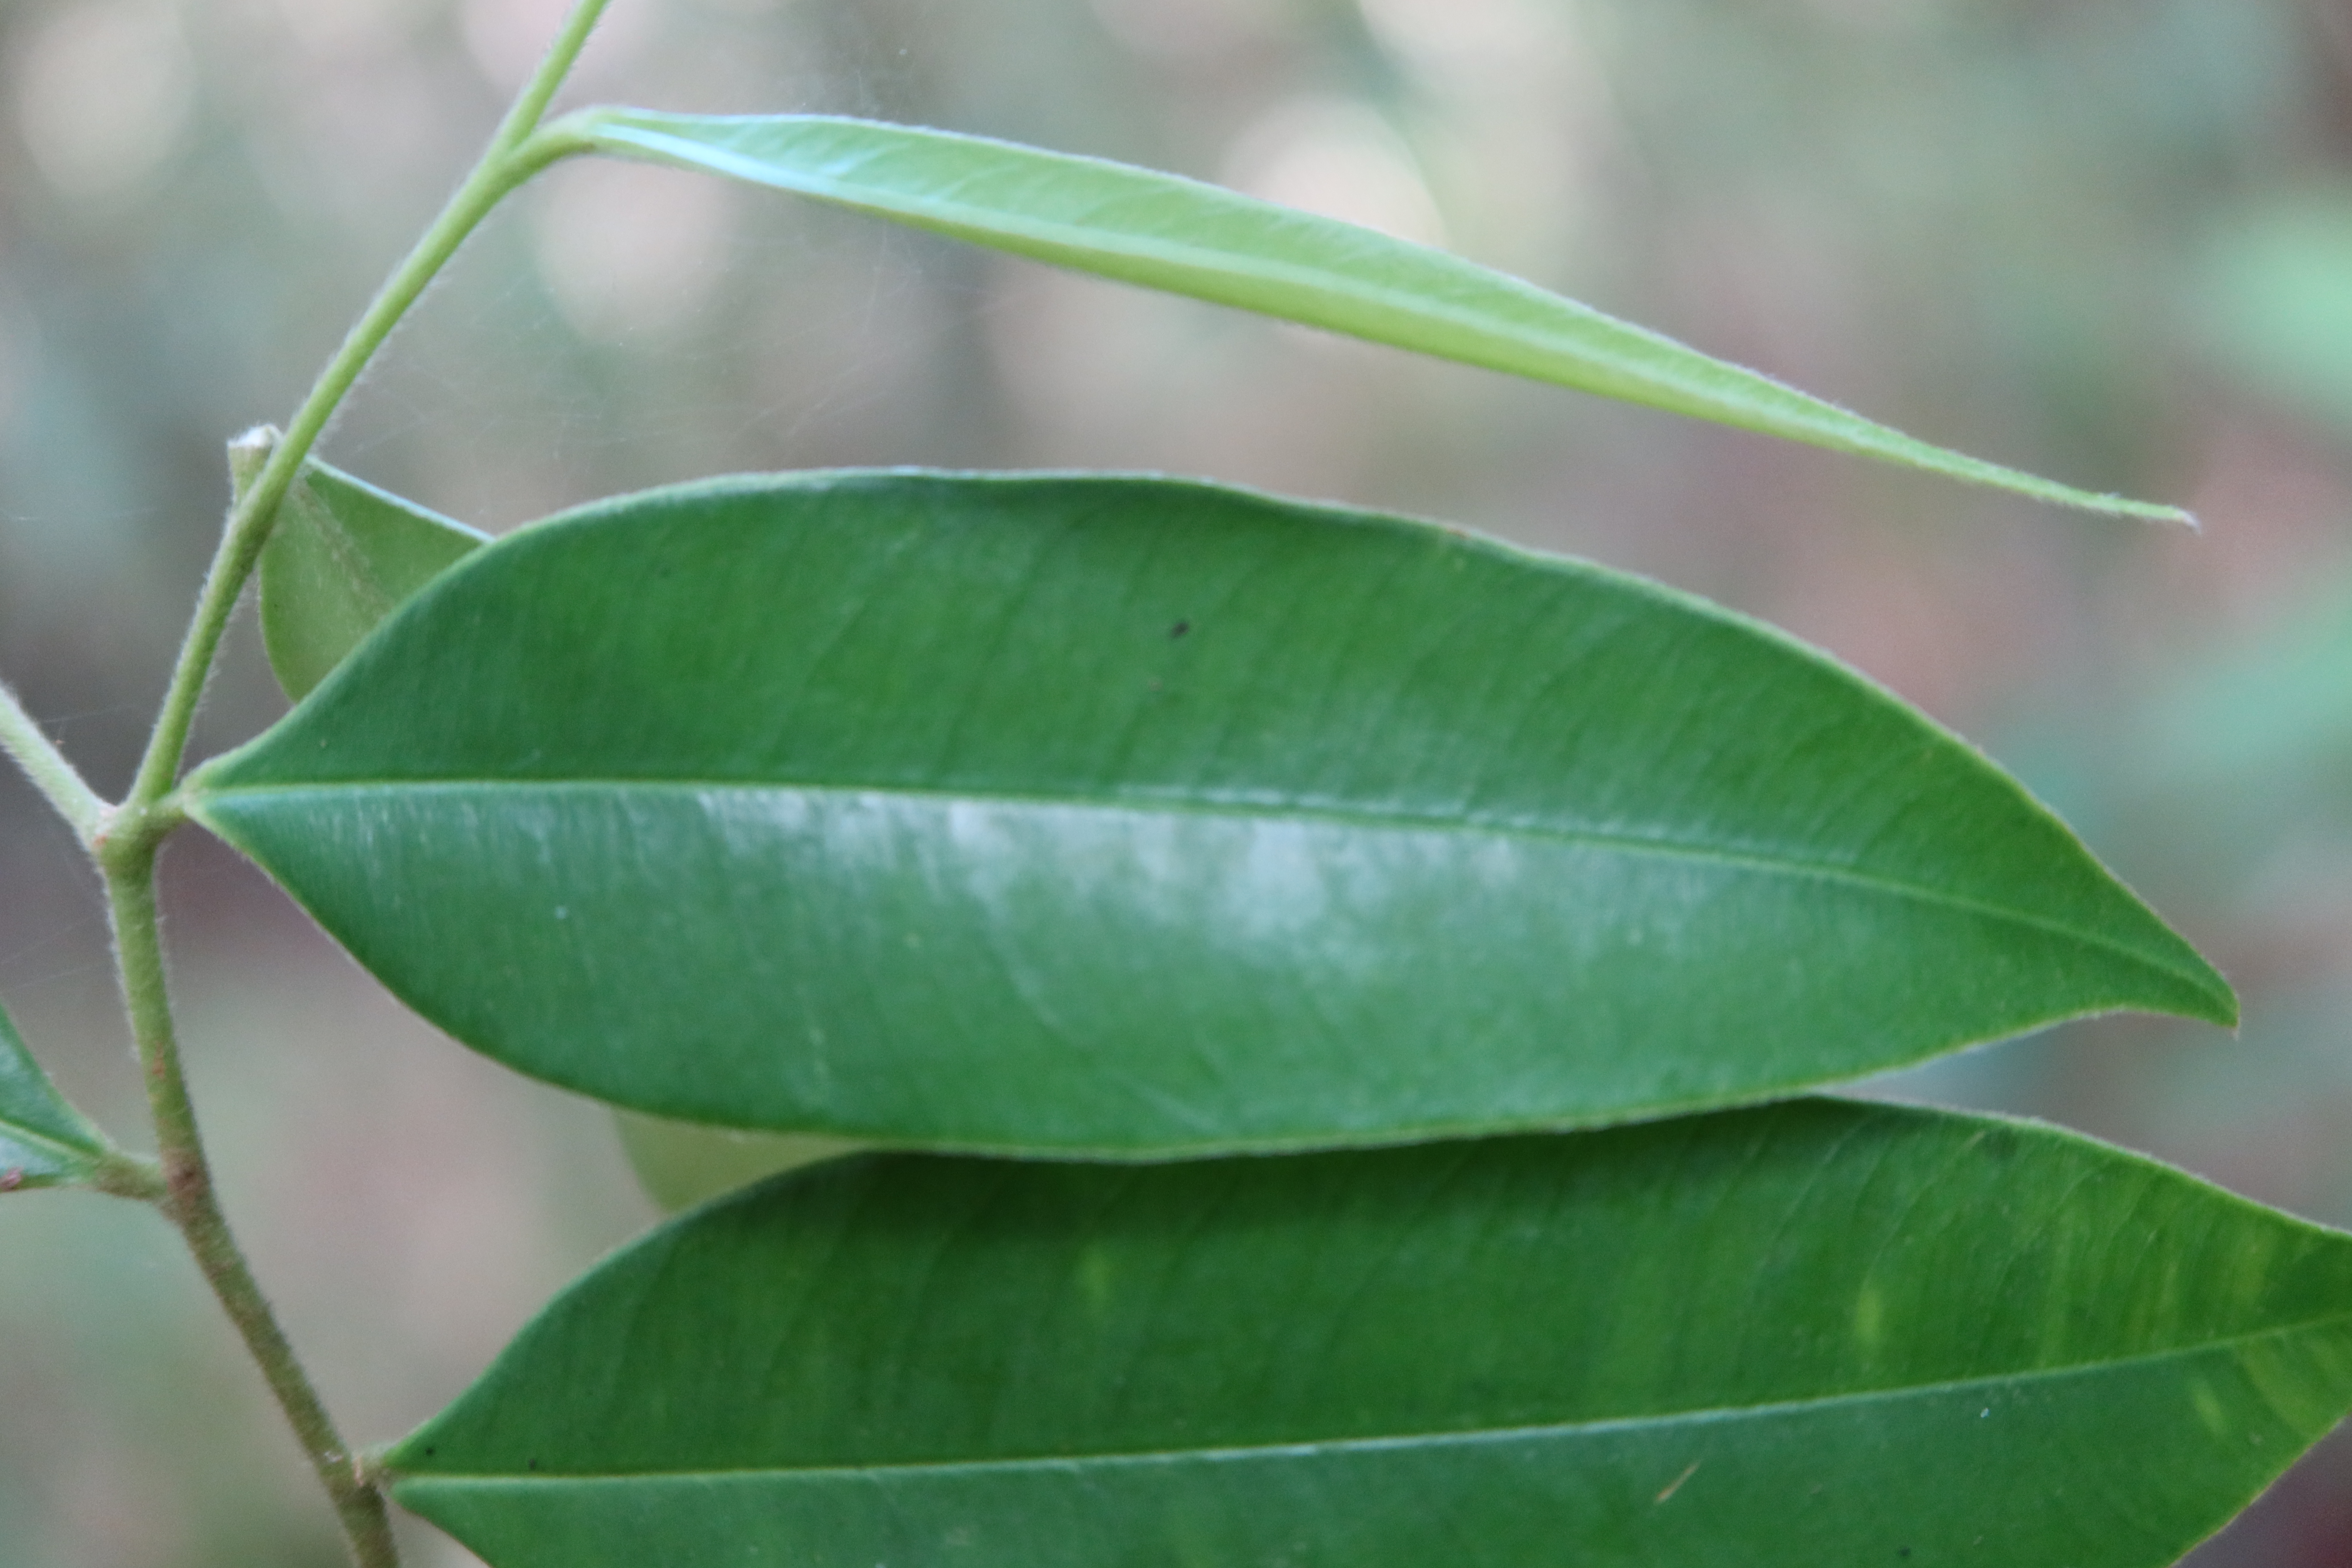
Label: Healthy